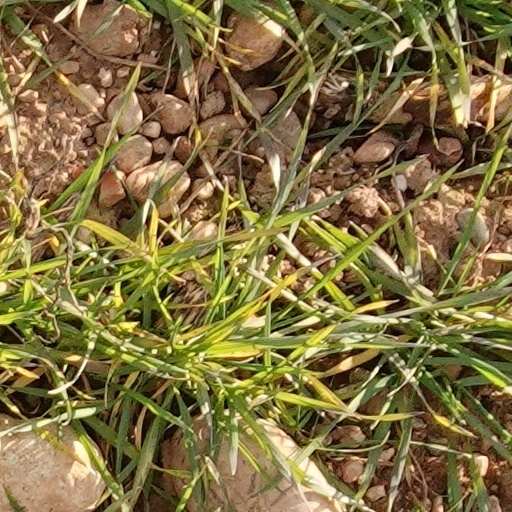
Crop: wheat